Reza Roosta Azad

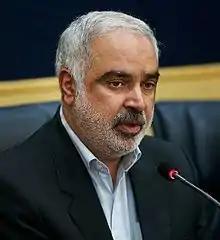
Azad in 2014

Reza Roosta Azad (23 February 1962 – 11 October 2022) was an Iranian academic who was the chancellor of Sharif University of Technology, serving from 2010 until 2014.